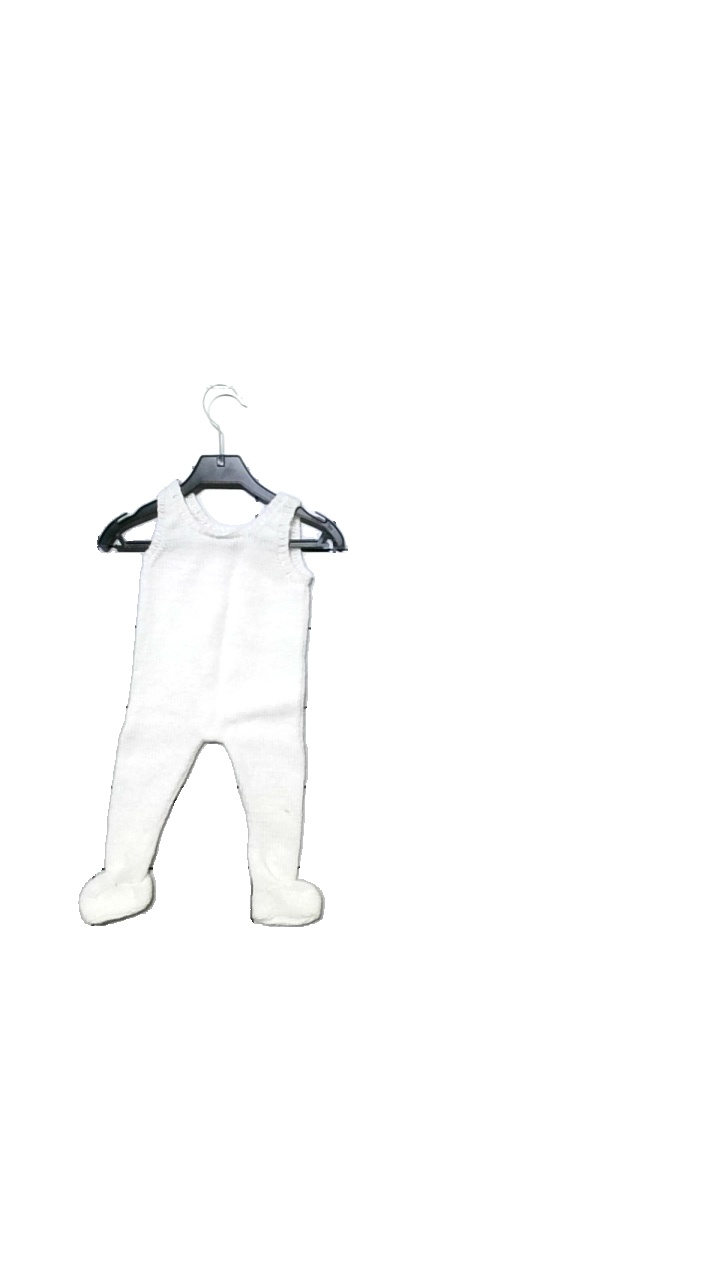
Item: Top (Children)
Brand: Missing
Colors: White
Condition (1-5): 5
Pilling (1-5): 5
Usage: Reuse
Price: <50